František Kreuzmann

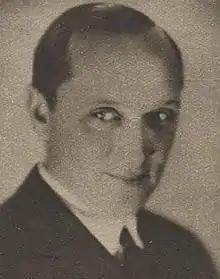
František Kreuzmann

František Kreuzmann (11 October 1895 – 28 December 1960) was a Czech actor. He appeared in more than 100 films between 1927 and 1960.